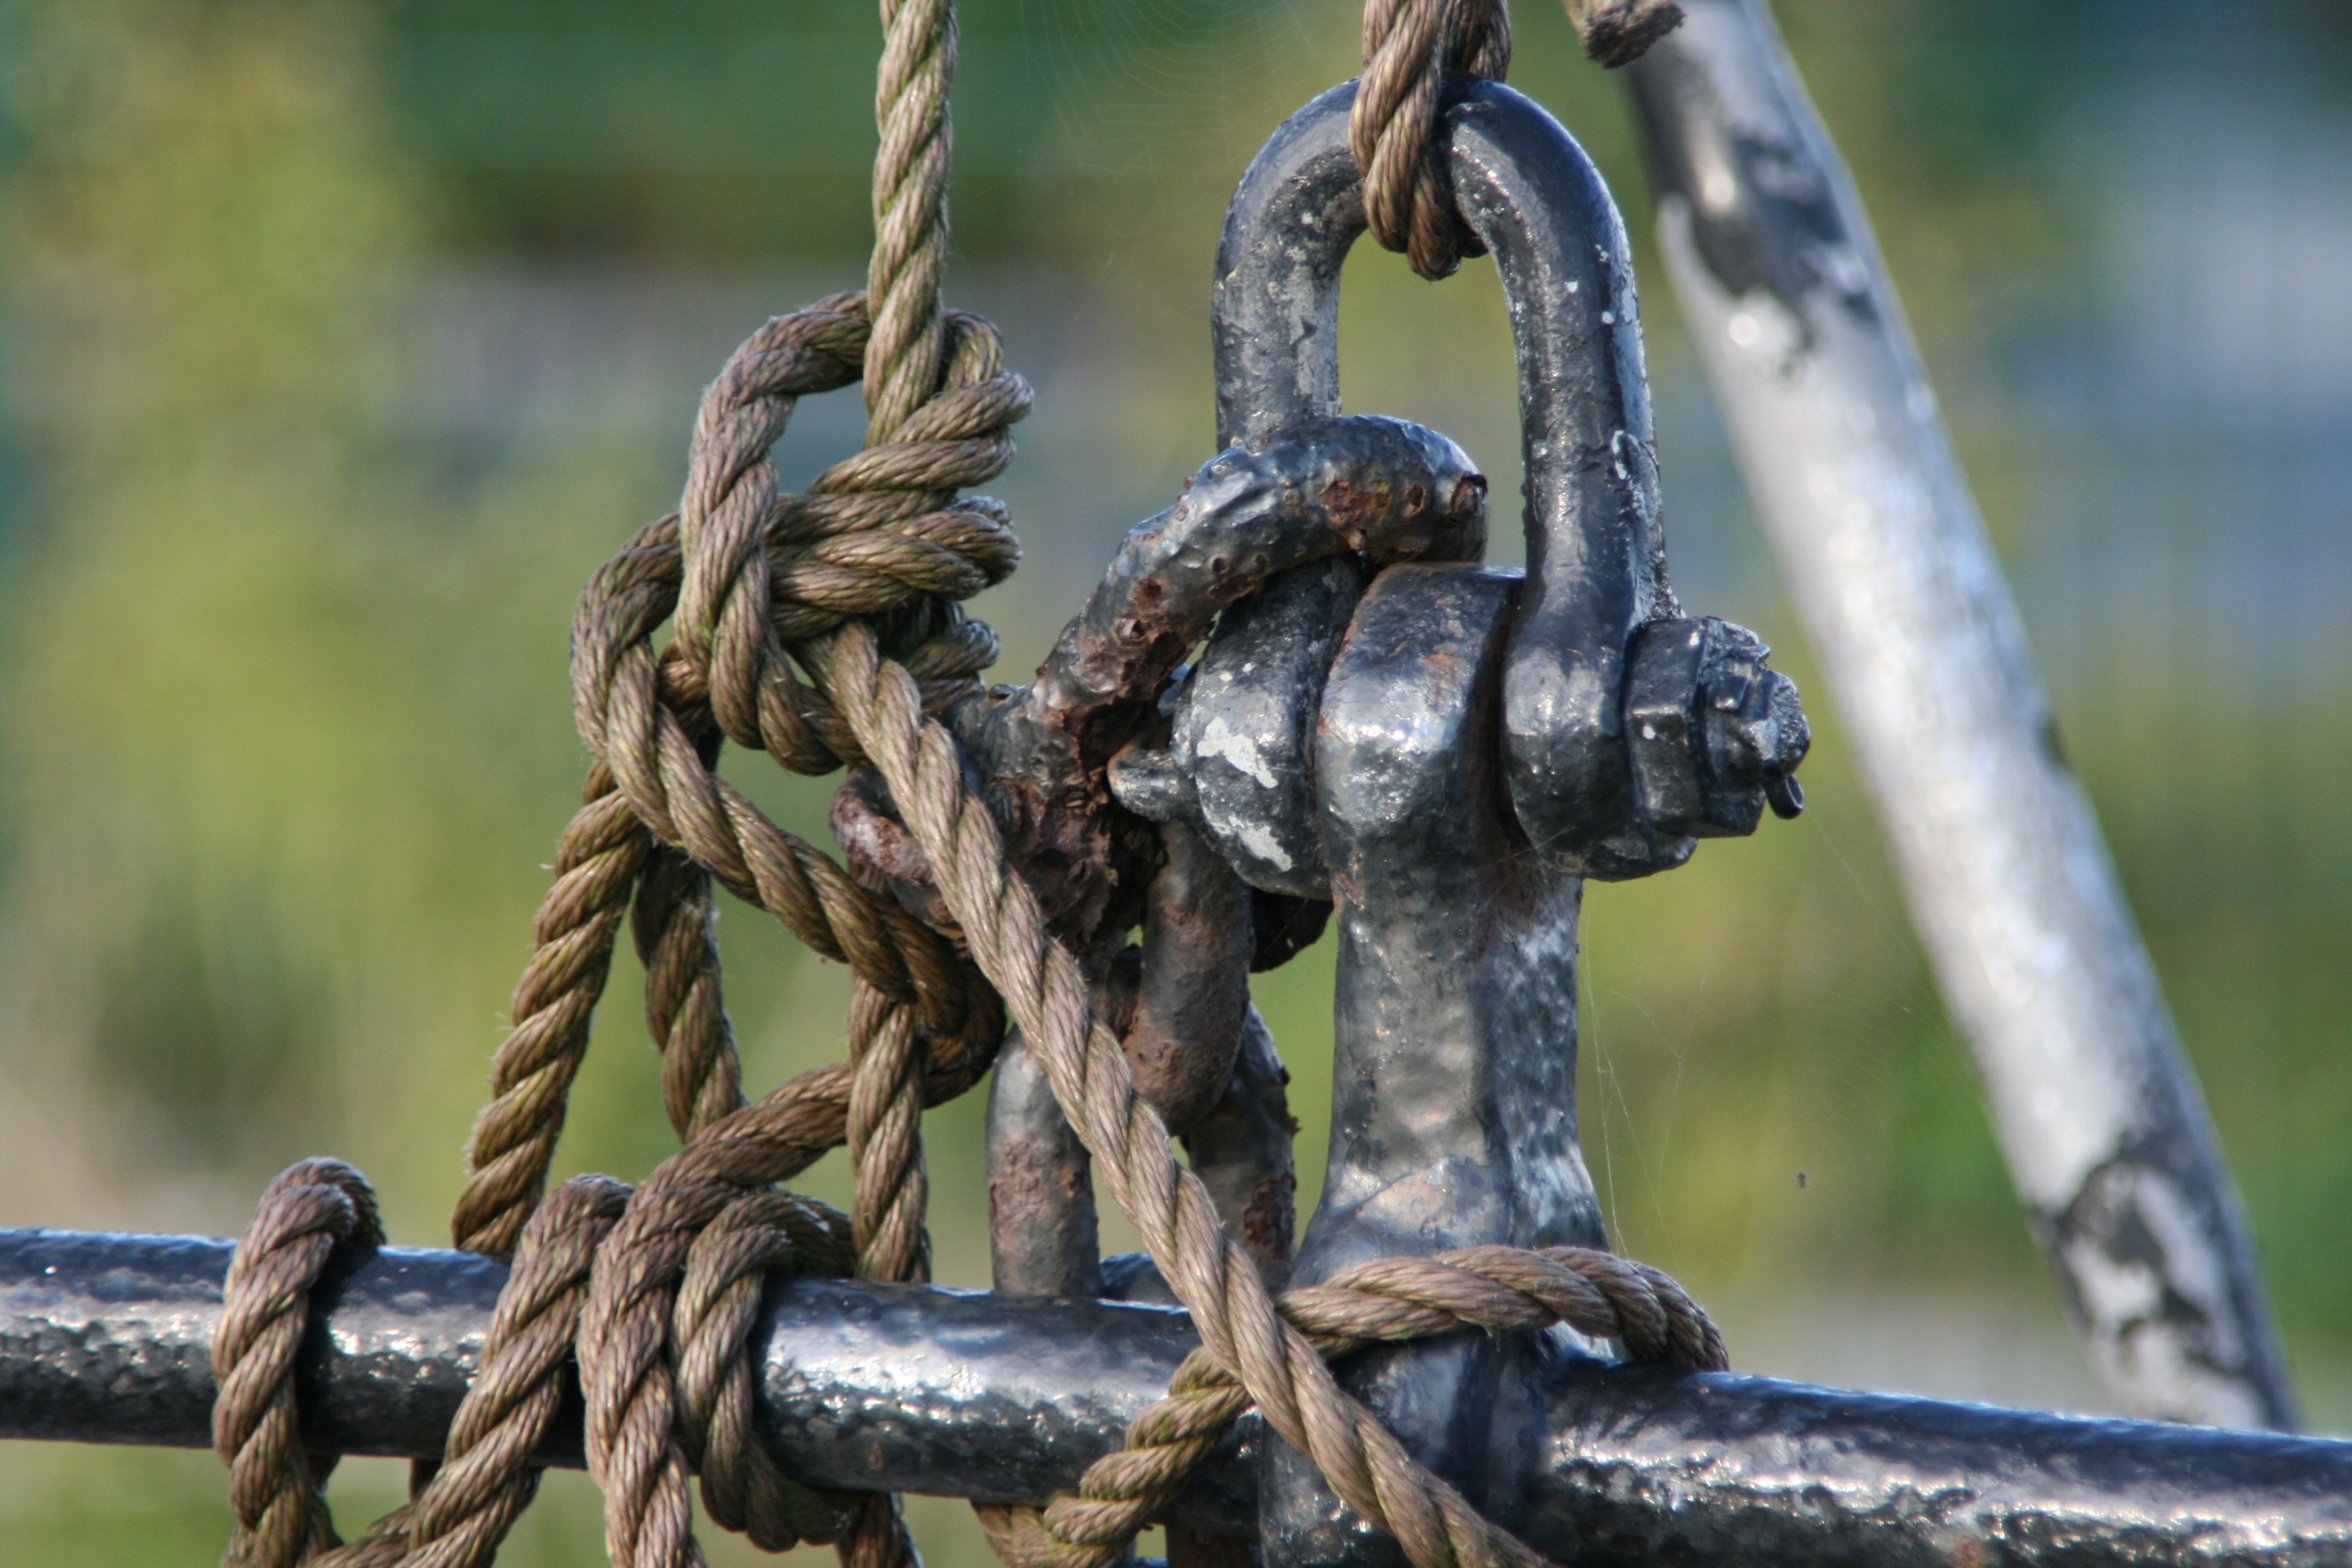
tree, branch, dew, rope, ship, wildlife, statue, close up, knitting, sculpture, leash, maritime, detention, cordage, ship traffic jams, fixing, harness lines, shackles